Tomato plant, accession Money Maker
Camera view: vertical (180 deg); turntable rotation: 180 degrees
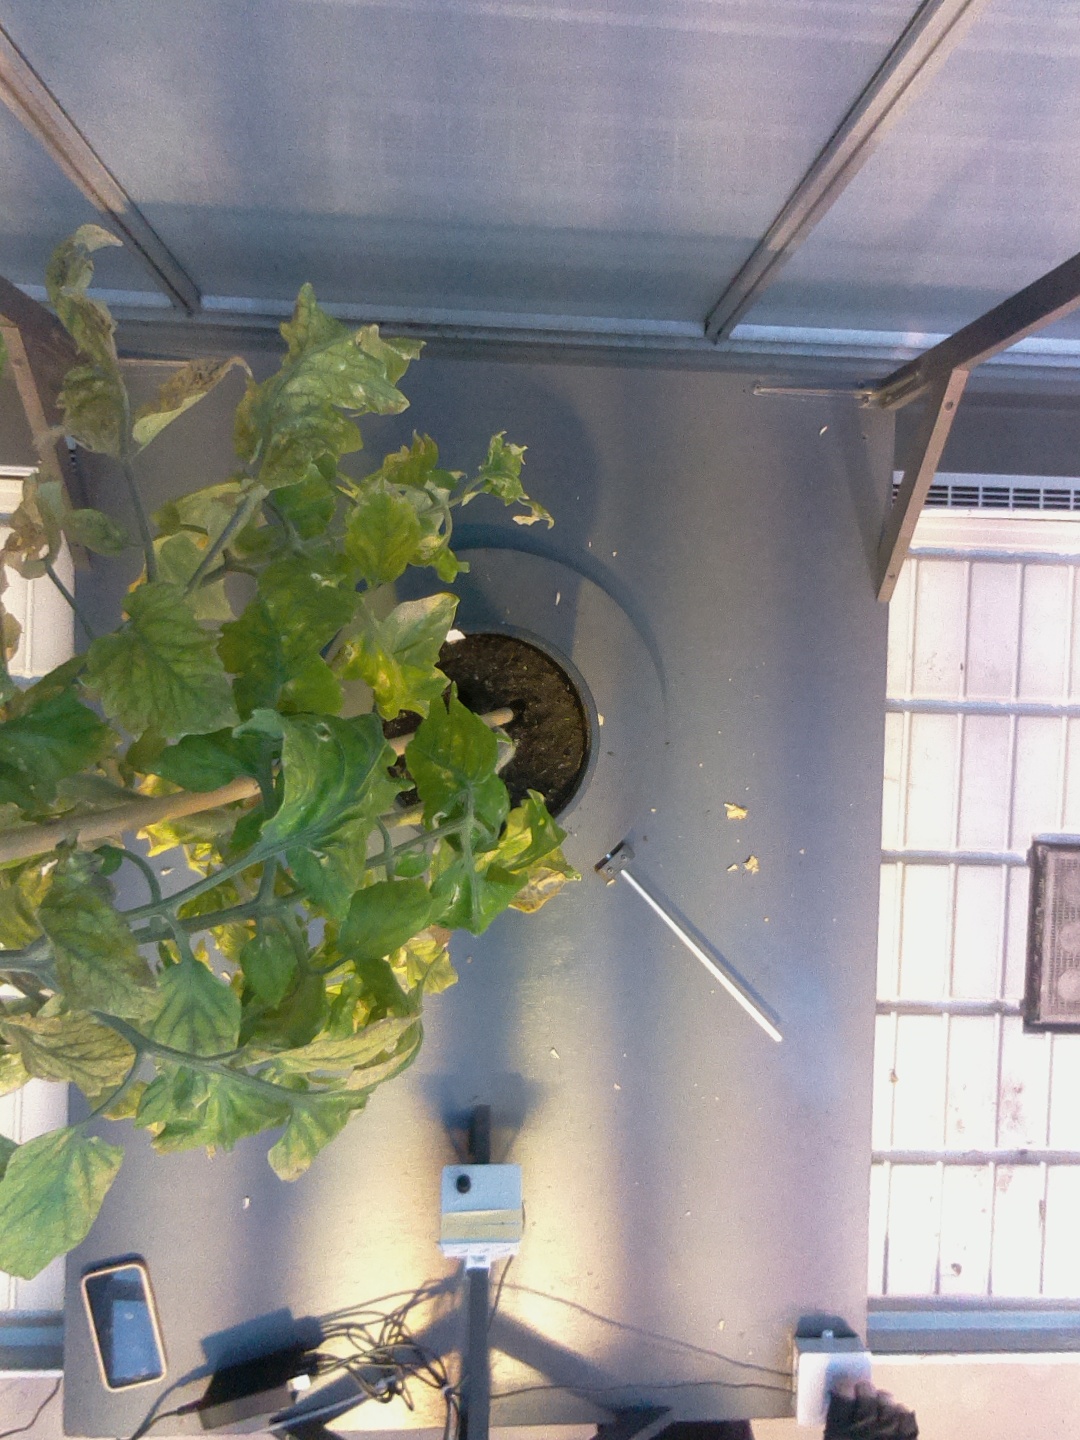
BBCH growth stage 79: 90% -100% of final fruit size